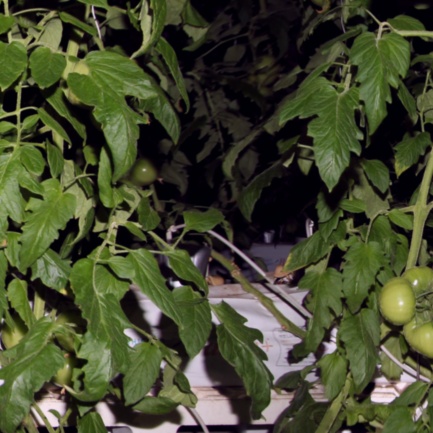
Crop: tomato